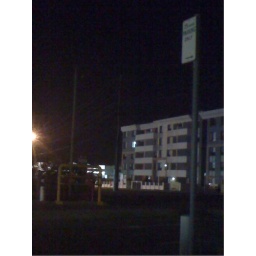
1/12/2009 - taken late at night in a Blacktown car park, from the window of my husband's car.